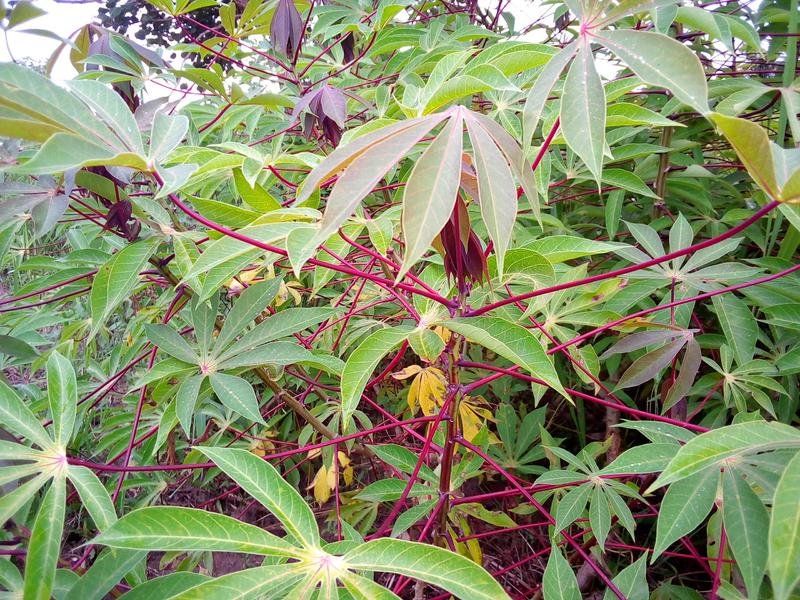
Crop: cassava
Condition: healthy